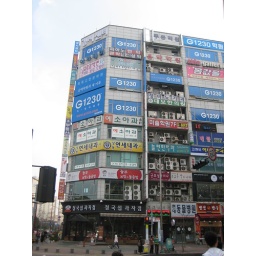
Little America is in this building 7th floor